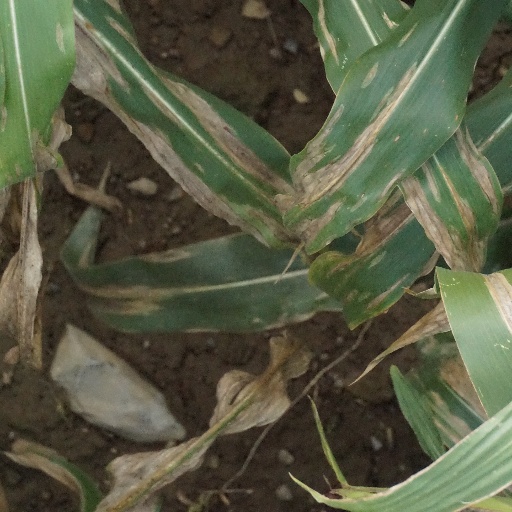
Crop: maize; corn